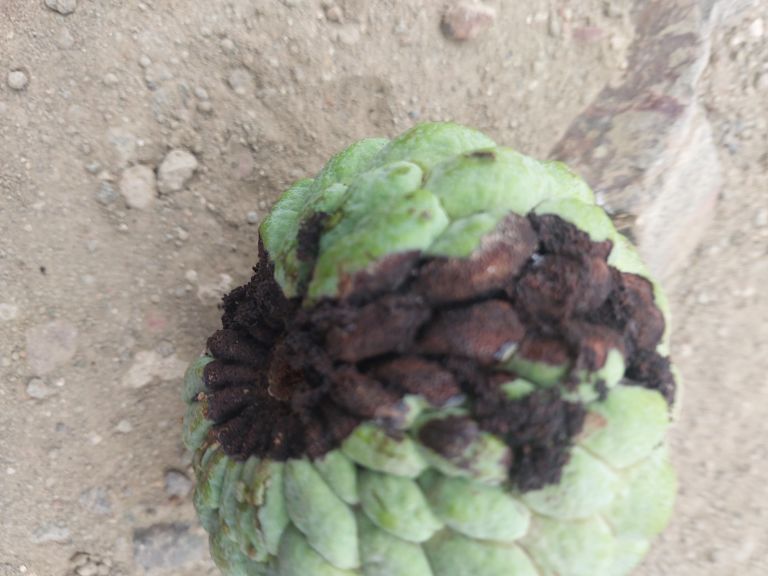
Disease label: Diplodia Rot